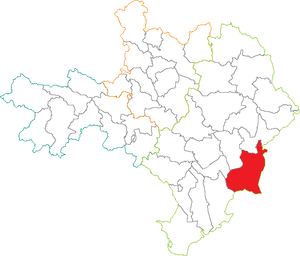
Situation du canton dans le département du Gard (France)